Maserati Kyalami

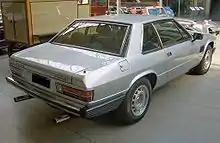
Rear view.

The Kyalami was launched at the 1976 Geneva Motor Show and was initially powered by a 4.2 litre V8 engine with a redline of 6,000 rpm. Starting in 1978, an enlarged version of the engine was also available, displacing 4.9-litres and rated at at 5,600 rpm. Both engines were coupled with a ZF five-speed manual transmission or, upon request, a three-speed Borg Warner automatic transmission. They were equipped with Weber downdraft carburettors and a dry sump lubrication system. Most Kyalamis built received the manual transmission.